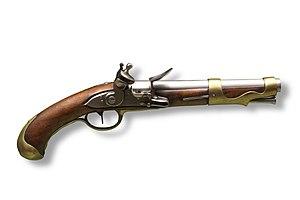
Les aspects économiques et logistiques des guerres napoléoniennes décrivent l'ensemble des facteurs économiques qui concoururent à la gestion matérielle — politique économique, production, etc. — et financière — financement des dépenses de guerre, etc. — des guerres menées sous le Consulat et le Premier Empire et par conséquent les causes et conséquences économiques de ces conflits. Ils couvrent également la gestion des ressources industrielles en vue de la production des armes et équipements militaires et l'organisation de celle-ci ou encore la logistique militaire et l'intendance militaire en vue de l'approvisionnement des armées en campagne.